Royal Terrace, Edinburgh

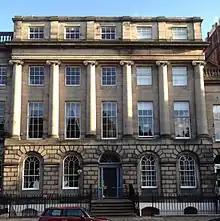
A section of Royal Terrace at the west end of the street, with six Ionic columns. This contains two townhouses: number 4 with the central entrance and two bays to the left, and number 3 with the right two bays and an entrance in the un-colonnaded section to the right (just out of view).

William Henry Playfair designed Royal Terrace between 1820 and 1824. Together with the adjoining Carlton and Regent Terraces, the three streets are in a continuous line, cut only by Carlton Terrace Lane giving access to mews, leading around the eastern end of Calton Hill and surrounding Regent Gardens, the largest of the private gardens of the New Town. These streets, with Royal Terrace the grandest, were the showpiece of Playfair's conception for the Eastern New Town, intended to be grander than James Craig's original development. The streets were named in connection with the visit to Edinburgh of George IV in 1822 . The extension was projected to reach from Calton Hill down towards Leith, although ultimately very little of the northern section was ever built.